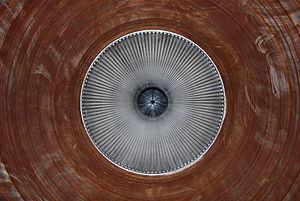
Vue de la tuyère du moteur LR91-AJ-11 qui équipait le second étage de la fusée Titan IV. Ce moteur, d'un poid de 600 kg, fournissait une poussée de 50 tonnes.